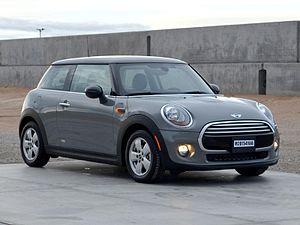
La Mini est une automobile de type citadine premium produite par le constructeur britannique Mini. Elle est la quatrième génération de Mini depuis 1959 et la troisième depuis le rachat de la marque par le groupe allemand BMW. Elle est une concurrente directe de la DS 3 et de l'Audi A1.